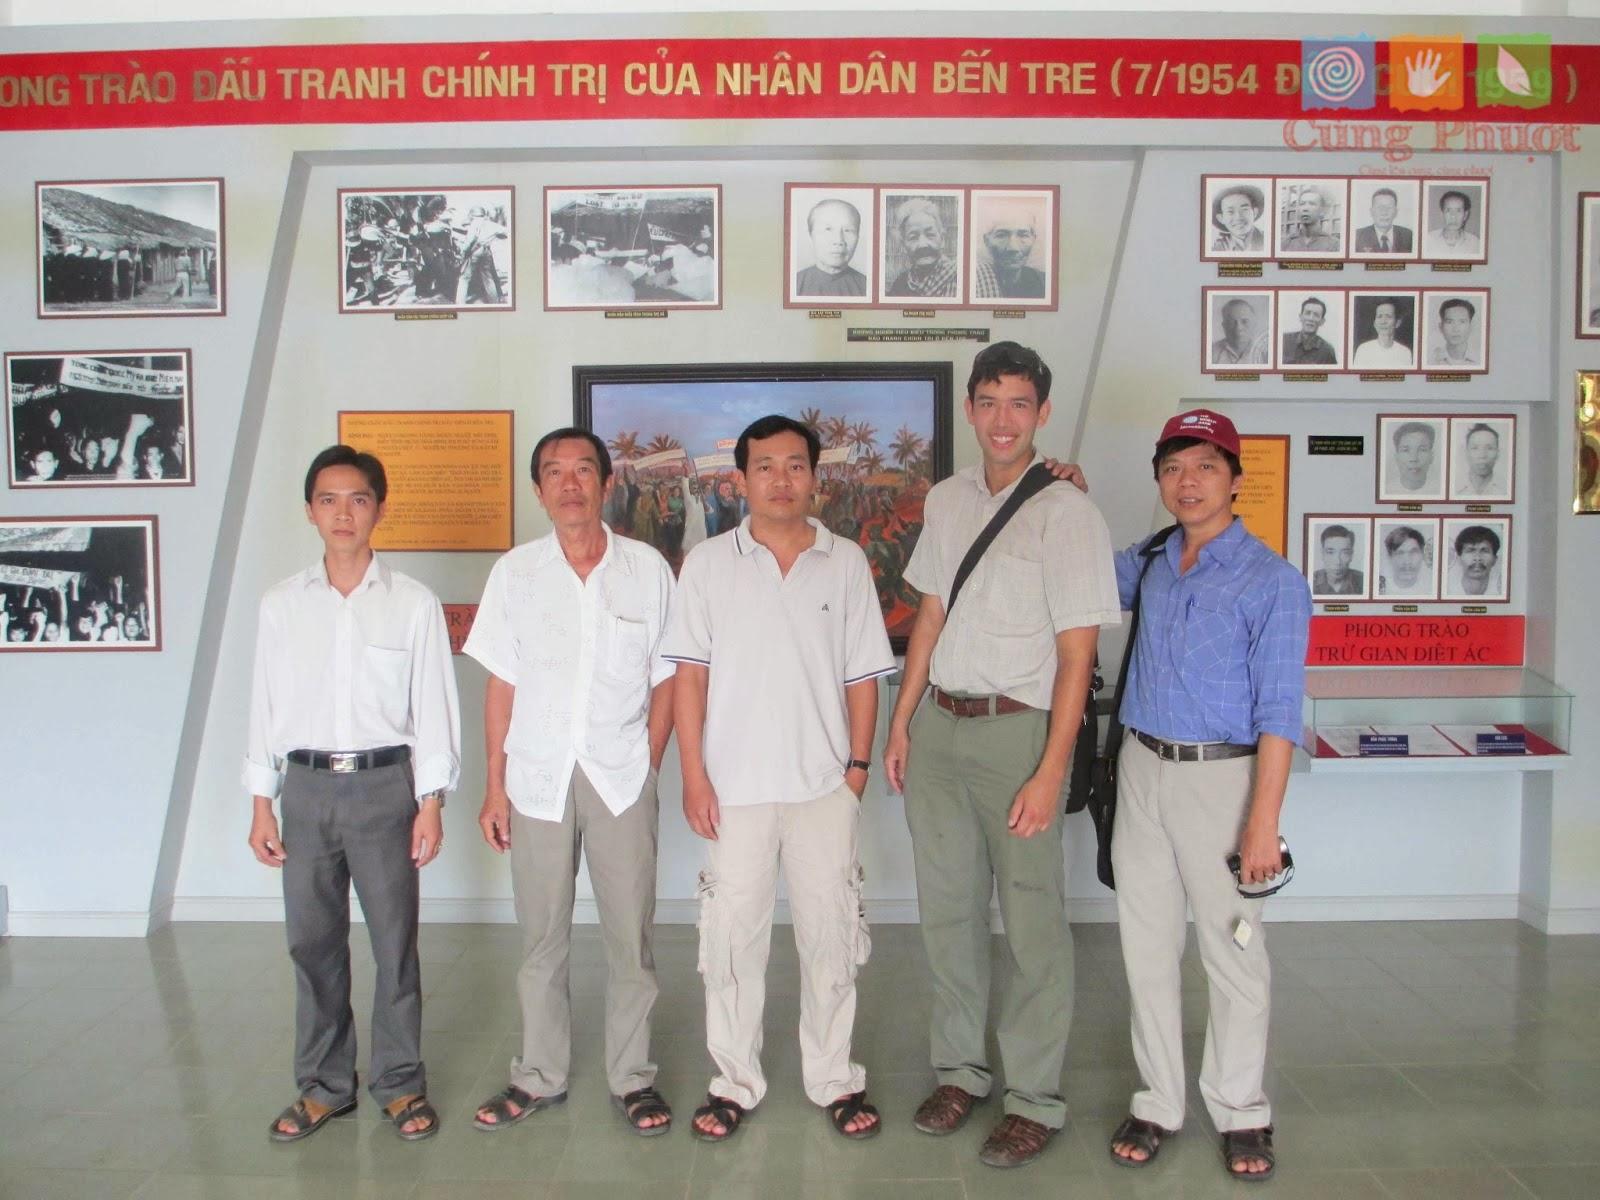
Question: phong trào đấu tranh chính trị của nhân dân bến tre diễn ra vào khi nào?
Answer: phong trào diễn ra vào tháng 7 năm 1954